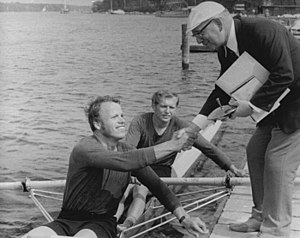
Jürgen Bertow
Jürgen Bertow (bagerst) sammen med Uli Schmied (1976)
Jürgen Bertow er en tysk tidligere roer.